Torpaskolan

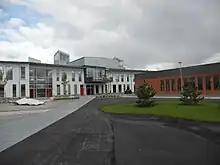
Torpaskolan: new building in white, old building in brown.

Torpaskolan was a school located in Vänersborg, Sweden. It was finished in 1965, when it was built to educate the increasing youth population in Vänersborg. The school consisted of one main building housing the standard classrooms, physics, biology and chemistry classrooms, as well as residence rooms. Scattered "in front" of the main building, is four smaller buildings, containing engineering, crafts, music, home economics and art education classrooms. In the largest of the smaller buildings, there a canteen as well as an auditorium. The physical education takes place in the so-called "Arena Fritid", about a hundred metric meters from the main building. Arena Fritid is also where the floor ball team IBK Red Stars practice.